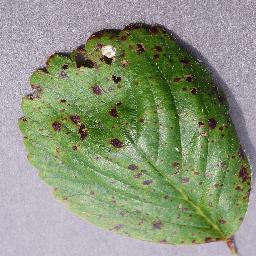
Label: Strawberry___Leaf_scorch